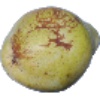
Label: pear_williams